Rossi's

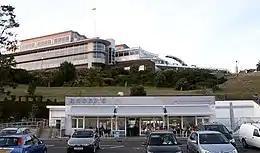
Rossi ice cream parlour in Southend-on-Sea.

Rossi's is a traditional historic ice cream parlour and ice-cream manufacturer in Southend-on-Sea, Essex, England. The Original Rossi's Ice Cream is located at 12–14 Western Esplanade, Southend-on-Sea. The Original Rossi ice cream company was brought to Southend on Sea in 1931 by Massimiliano Agostino Rossi, known as Agostino, and his wife Anna. His first shop was at 37 High Street Southend on Sea. By 1932 he had opened shops at 1 Marine Parade and 12–14 Western Esplanade. In 1937, he was joined by his wife's cousin Pietro Rossi who took over the running of the shops at Marine Parade and Western Esplanade. Meanwhile, Massimiliano opened another shop at 99 Southend High Street.